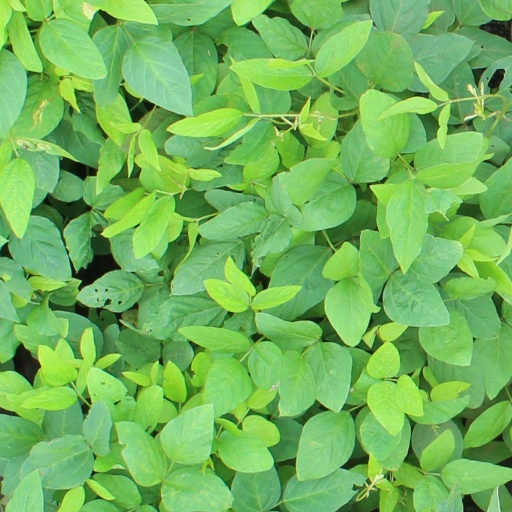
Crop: soybean